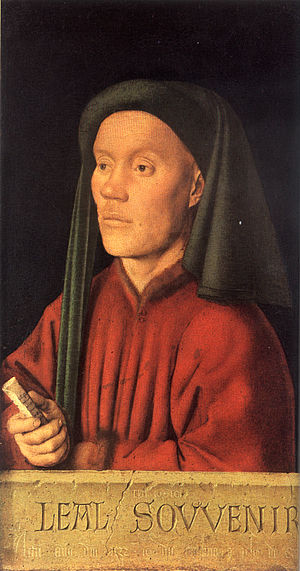
Middelalderens klædehistorie i Danmark / Beklædning i Danmarks middelalder / Hovedbeklædning / Typer af hovedbeklædning til både mænd og kvinder
Jan van Eyck, 1432 : Portræt af en ung mand (Tymotheos).